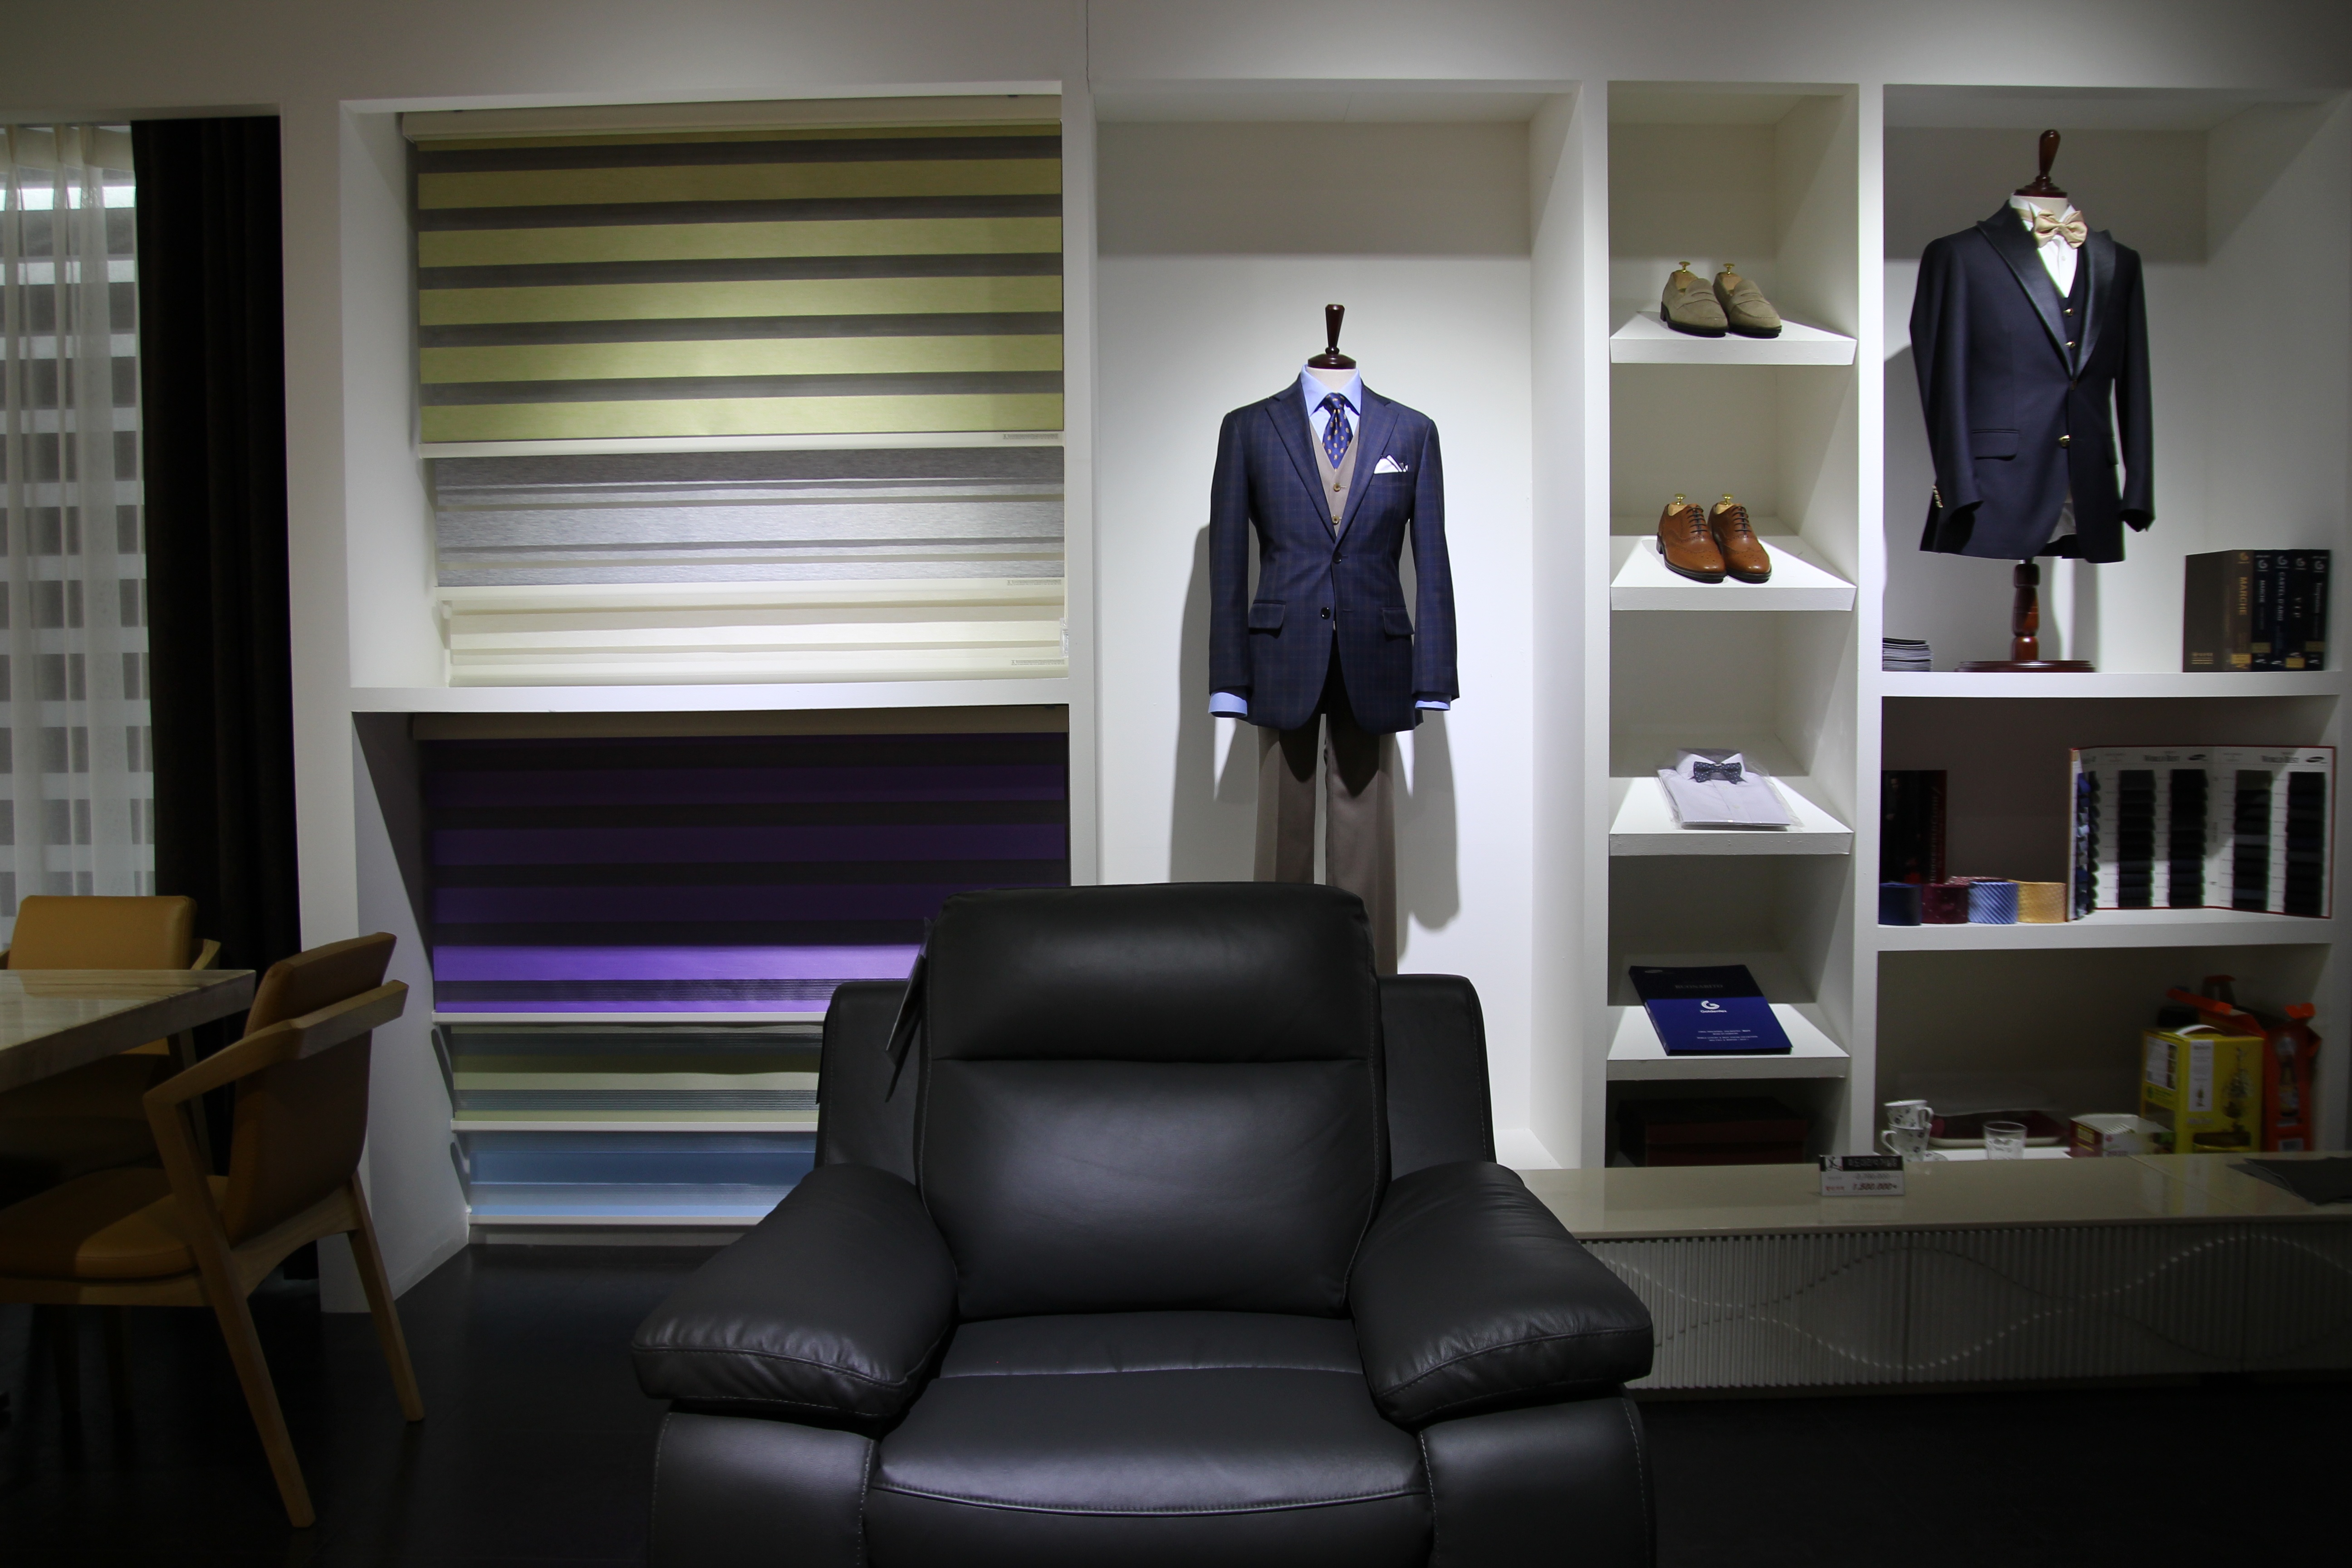
living room, furniture, room, interior design, beauty garden, namyangjoo furniture only, quarry furniture only, quarry furniture corporation, hanam furniture only